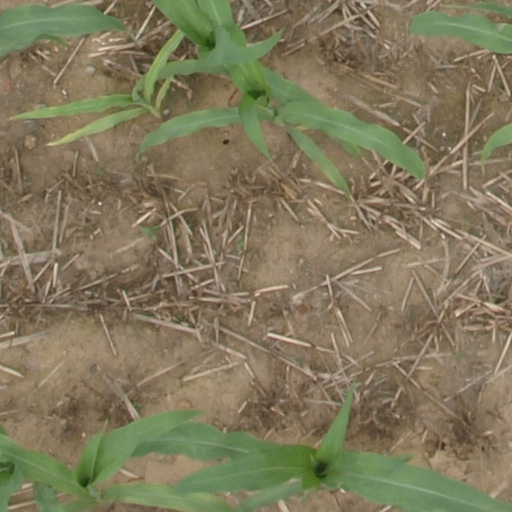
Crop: maize; corn